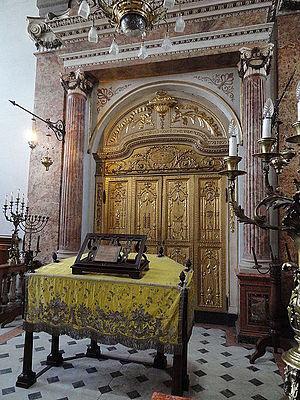
La synagogue d'Asti est située dans l'ancien ghetto de cette ville d'Italie, au 8 rue Ottolenghi, quartier de San Bernardino. Elle a été construite au XVIIIᵉ siècle. Elle n'est actuellement plus utilisée que pour les grandes fêtes et certaines cérémonies familiales. Une partie des locaux annexes a été transformée en Musée hébraïque.